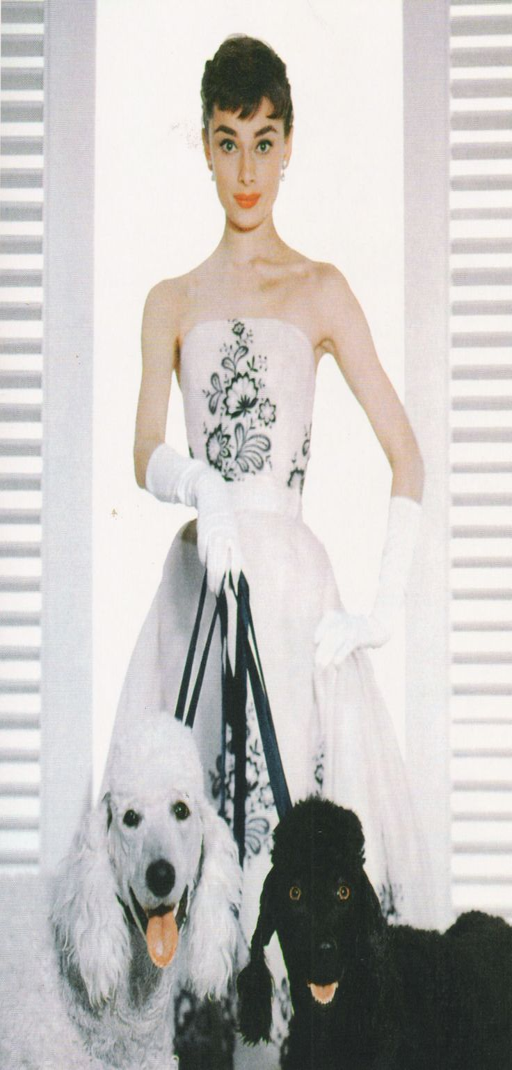
i 've seen this pose of person many times over the years but i never realized there was a version with standard poodles !